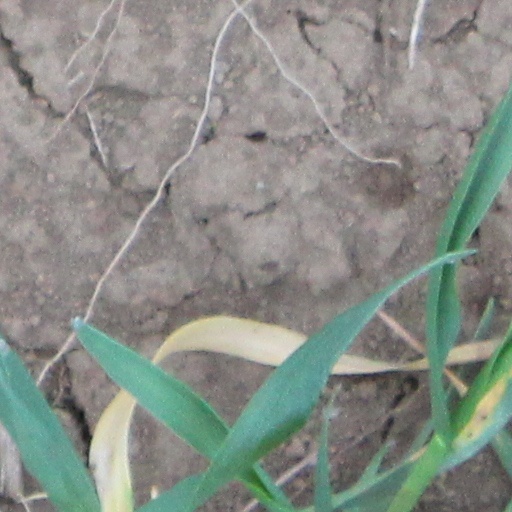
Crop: wheat